Brandenburg-class battleship

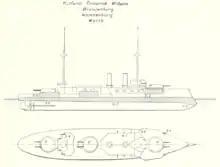
Right elevation and plan of the class as depicted in "The Naval Annual 1902"

The design for what was to become the class was prepared by Chief Constructor Alfred Dietrich; he originally used as a starting point. In his first memorandum on the project, he noted that the design would have to be enlarged to provide room for more powerful propulsion machinery and increased coal storage, and armor would have to be strengthened, among other changes. Displacement was originally fixed at . In a subsequent memorandum dated 8 August 1888, Dietrich raised the possibility of increasing the caliber of the main battery from to . Dietrich met with Monts on 15 August, who requested that the new ship be armed with four guns, since the 26 cm guns were perceived to be too small to effectively engage the latest Russian ships being built. This version was submitted two days later to Wilhelm II, who approved it.